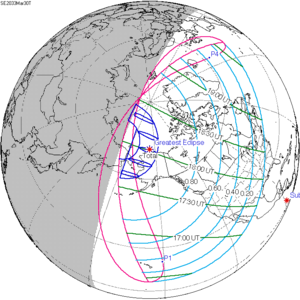
Une éclipse solaire totale aura lieu le 30 mars 2033.